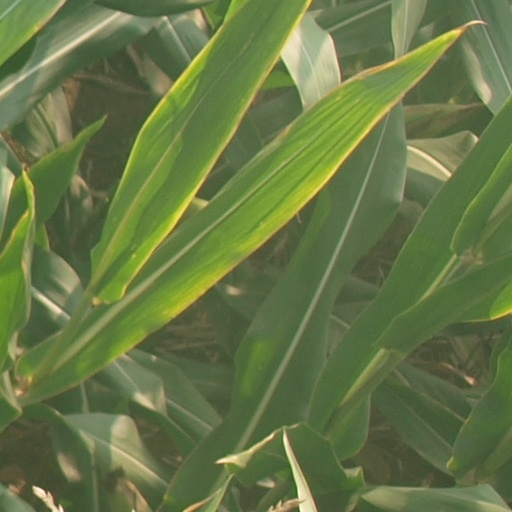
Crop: maize; corn